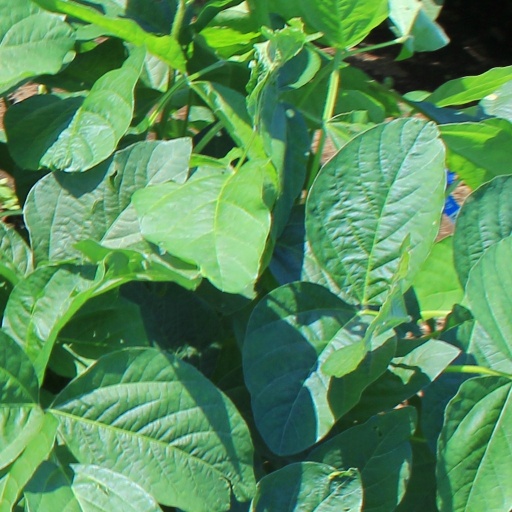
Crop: soybean